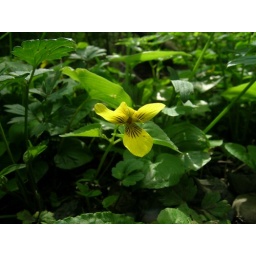
pretty yellow pansy in the forest